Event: Nepal Earthquake
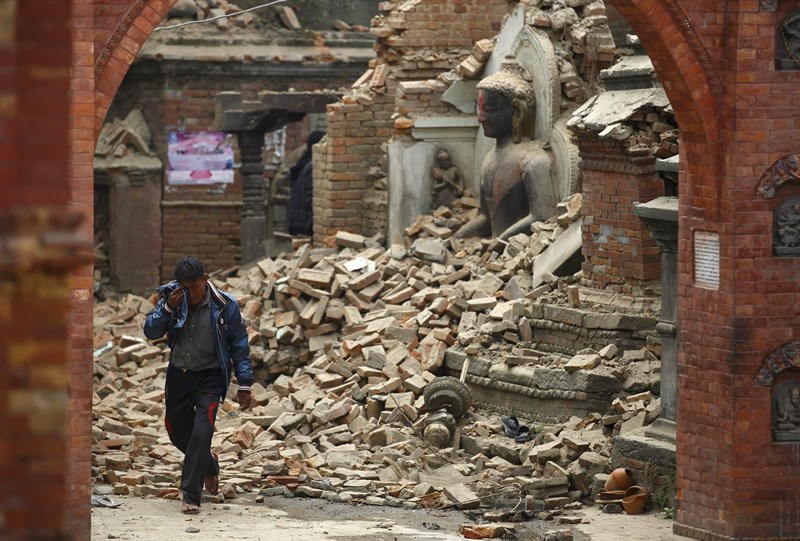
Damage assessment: damage